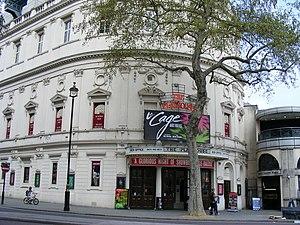
Le Playhouse Theatre est un théâtre situé à Londres Northumberland Avenue, à West End dans la Cité de Westminster, à proximité de Trafalgar Square et inauguré en 1882.